CNBC

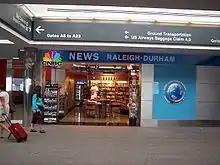
CNBC News Store at Raleigh-Durham International Airport

CNBC has a licensing partnership with Paradies Lagardère to operate retail locations in United States airports branded as CNBC News, CNBC Express, and CNBC SmartShop. The stores sell CNBC-branded merchandise as well as snacks and drinks.